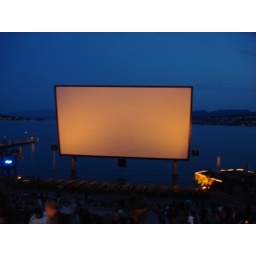
The screen in the lake